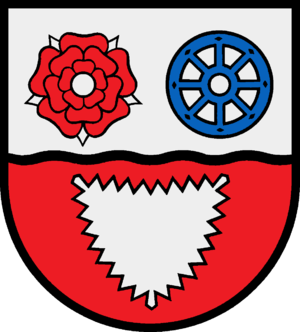
Prisdorf
Coat of arms of Prisdorf
Prisdorf er en by og en kommune i det nordlige Tyskland, beliggende i Amt Pinnau under Kreis Pinneberg. Kreis Pinneberg ligger i den sydlige del af delstaten Slesvig-Holsten.